Passive daytime radiative cooling

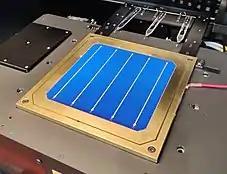
Solar cell efficiency can be improved with PDRC application to reduce overheating and degradation of cells.

PDRC surfaces can mitigate extreme heat from the urban heat island effect that occurs in over 450 cities worldwide. It can be as much as hotter in urban areas than nearby rural areas. On an average hot summer day, the roofs of buildings can be hotter than the surrounding air, warming air temperatures further through convection. Well-insulated dark rooftops are significantly hotter than all other urban surfaces, including asphalt pavements, further expanding air conditioning demand (which further accelerates global warming and urban heat island through the release of waste heat into the ambient air) and increasing risks of heat-related disease and fatal health effects.